River Oaks, Houston

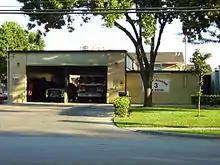
Houston Fire Department Station 3 River Oaks

Houston Fire Department operates Station 3 at 3735 West Alabama at Cummins, near River Oaks. The fire station is in Fire District 28. Station 3 moved to its current location in 1958. The station underwent a renovation in 2003 and 2004 and re-opened in the northern hemisphere spring of 2004. The community is within the Houston Police Department's Central Patrol Division, headquartered at 61 Riesner. River Oaks has one of the lowest crime rates in Houston.